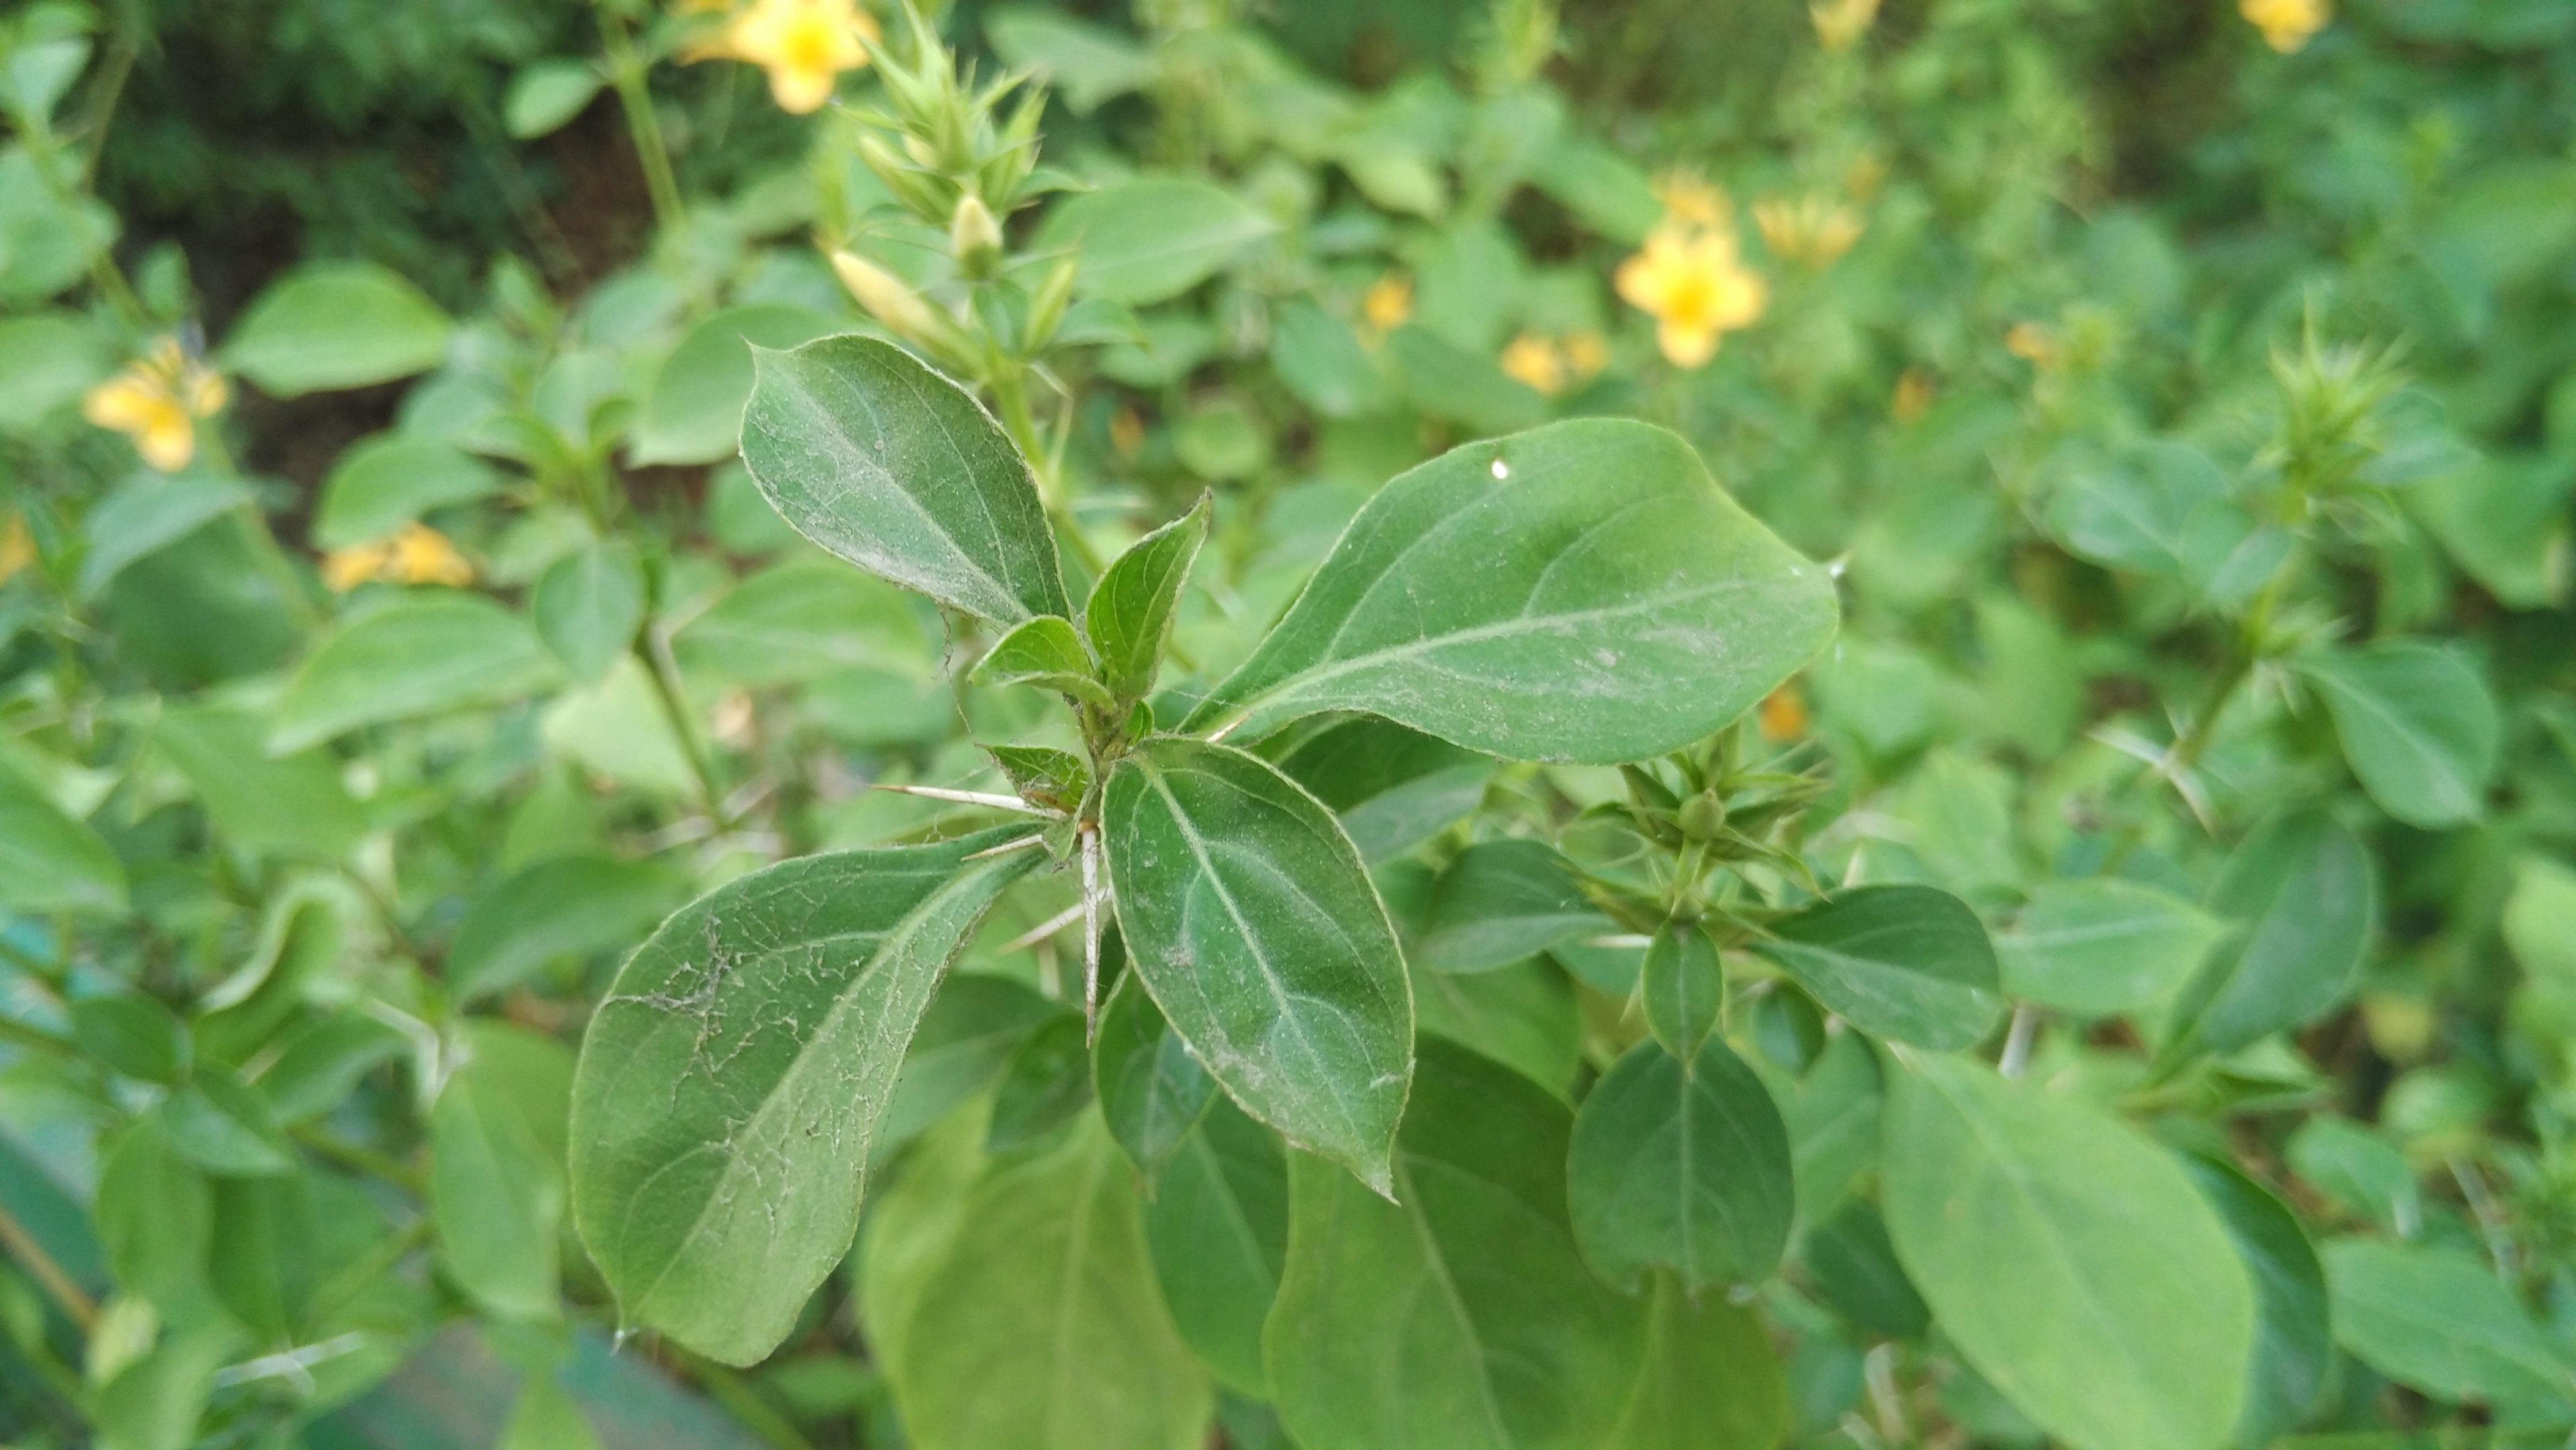
tree, plant, leaf, flower, food, herb, produce, shrub, flowering plant, annual plant, woody plant, land plant